"W" Hour

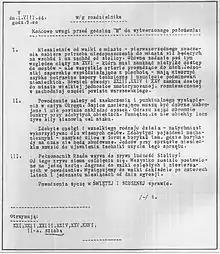
Final remarks to the plan before the ""W" Hour", signed by Antoni Chrusciel "Monter" on 1 August 1944 at 9:00 AM.

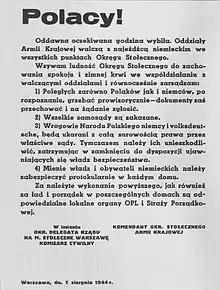
The appeal issued by the uprising command posted on city streets, 1 August 1944.

"W" Hour, also spelled as W-Hour "", was the codename for the date and time that began Operation Tempest in German-occupied Warsaw, and hence the Warsaw Uprising. The exact time was 5:00 PM on 1 August 1944.